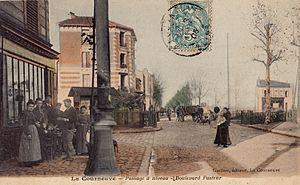
Carte postale ancienne éditée par Guillon à La Courneuve :LE COURNEUVE -Passage à niveau - Boulevard Pasteur
Le boulevard Pasteur à La Courneuve, dans le centre, est un des axes principaux de cette ville.
La Courneuve est une commune française, située dans le département de la Seine-Saint-Denis en région Île-de-France. Ses habitants sont appelés les Courneuviens et Courneuviennes.
La gare de La Courneuve - Aubervilliers est une gare ferroviaire française de la ligne B du RER, située sur la commune de La Courneuve, à proximité de celle d'Aubervilliers.